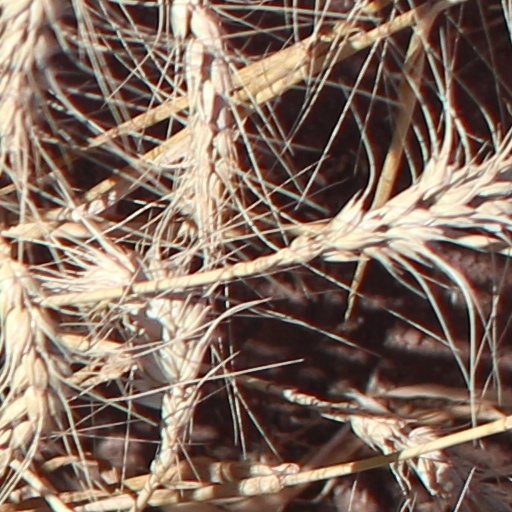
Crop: wheat